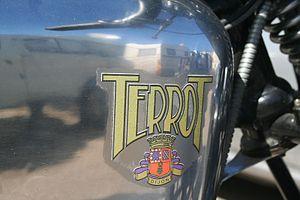
terrot
Terrot est une entreprise de construction d'engins mécaniques, fondée en 1887 par Charles Terrot à Dijon, filiale à l'origine de la société allemande, co-fondée à Cannstatt en Allemagne en 1862 avec Wilhelm Stücklen, spécialisée dans les métiers à tricoter.